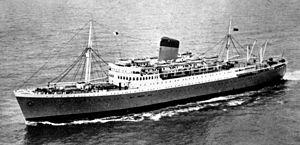
Le Braemar Castle est un paquebot construit en 1952 par le chantiers Harland & Wolff de Belfast pour la compagnie Union-Castle Line et détruit en 1966.
Le Rhodesia Castle est un paquebot construit en 1951 par le chantiers Harland & Wolff de Belfast pour la compagnie Union-Castle Line. Il est lancé le 5 avril 1951 et mis en service le 6 octobre 1951 entre Londres et l’Afrique. En 1967, il est désarmé sur la rivière Blackwater, puis est vendu à un chantier de démolition navale taïwanais. Il arrive à Kaohsiung le 29 octobre 1967 et est détruit.
Le SS Amerikanis était un paquebot avant de devenir un navire de croisière. Il commença à naviguer pour la société Union-Castle Line. L’Amerikanis est un paquebot construit en 1951 par le chantiers Harland & Wolff de Belfast pour la compagnie Union-Castle Line. Il est lancé le 21 juin 1951 et mis en service le 16 février 1952 entre Londres et l’Afrique sous le nom de Kenya Castle. En 1967, il est désarmé sur la rivière Blackwater, puis est vendu en juillet 1967 à la compagnie Chandris Line et transformé en navire de croisière au Pirée sous le nom d’Amerikanis. En 1980, il est affrété jusqu’en 1984 par Costa Croisières. En octobre 1996, il est désarmé dans la baie d’Éleusis, puis vendu à la casse et détruit à Alang.